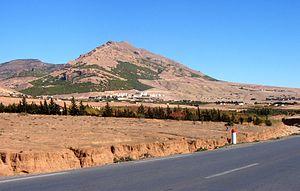
L'entrée de Ras el Aïoun
Ras El Aioun est une commune de la wilaya de Batna en Algérie.